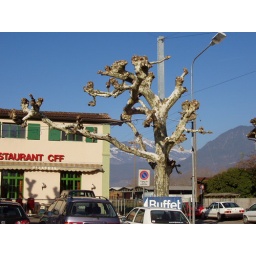
Cool tree in Switzerland. You can take dogs and drink beers on trams in Switzerland